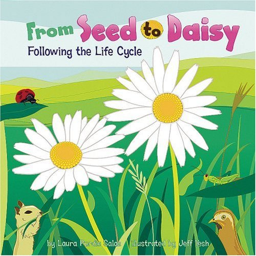
from seed to person : following the life cycle